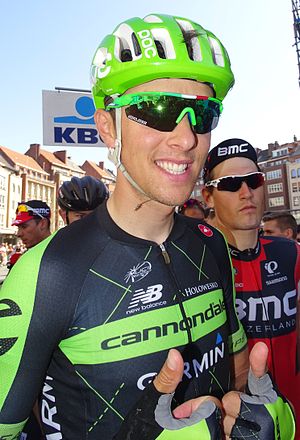
Ramūnas Navardauskas
Ramūnas Navardauskas er en professionel litauisk landevejscykelrytter. Han cykler for det professionelle cykelhold Bahrain-Merida.